Opera Cup (2023)

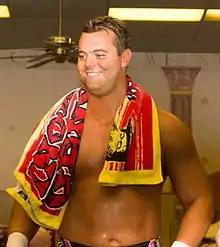
The 2023 winner Davey Boy Smith Jr.

Opera Cup (2023) was the fourth Opera Cup professional wrestling tournament produced by Major League Wrestling (MLW). The first two rounds were held at War Chamber on April 6, 2023, while the finals took place at Battle Riot V on . These matches aired on later episodes of "Fusion".